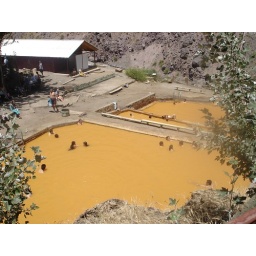
The mineral bathes, or banos, near the Andes. (Yeah, the water really was orange that day.)